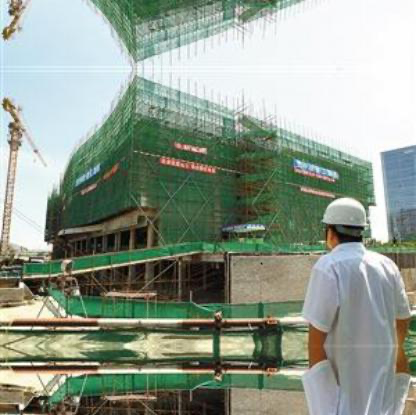
Objects in the image:
label: helmet